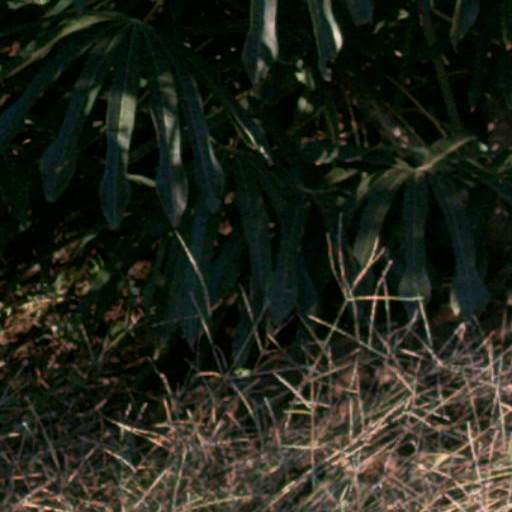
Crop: cassava